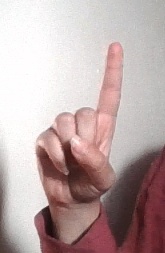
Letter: bb